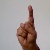
The image shows a hand gesture representing the letter 'D' in Indian Sign Language.